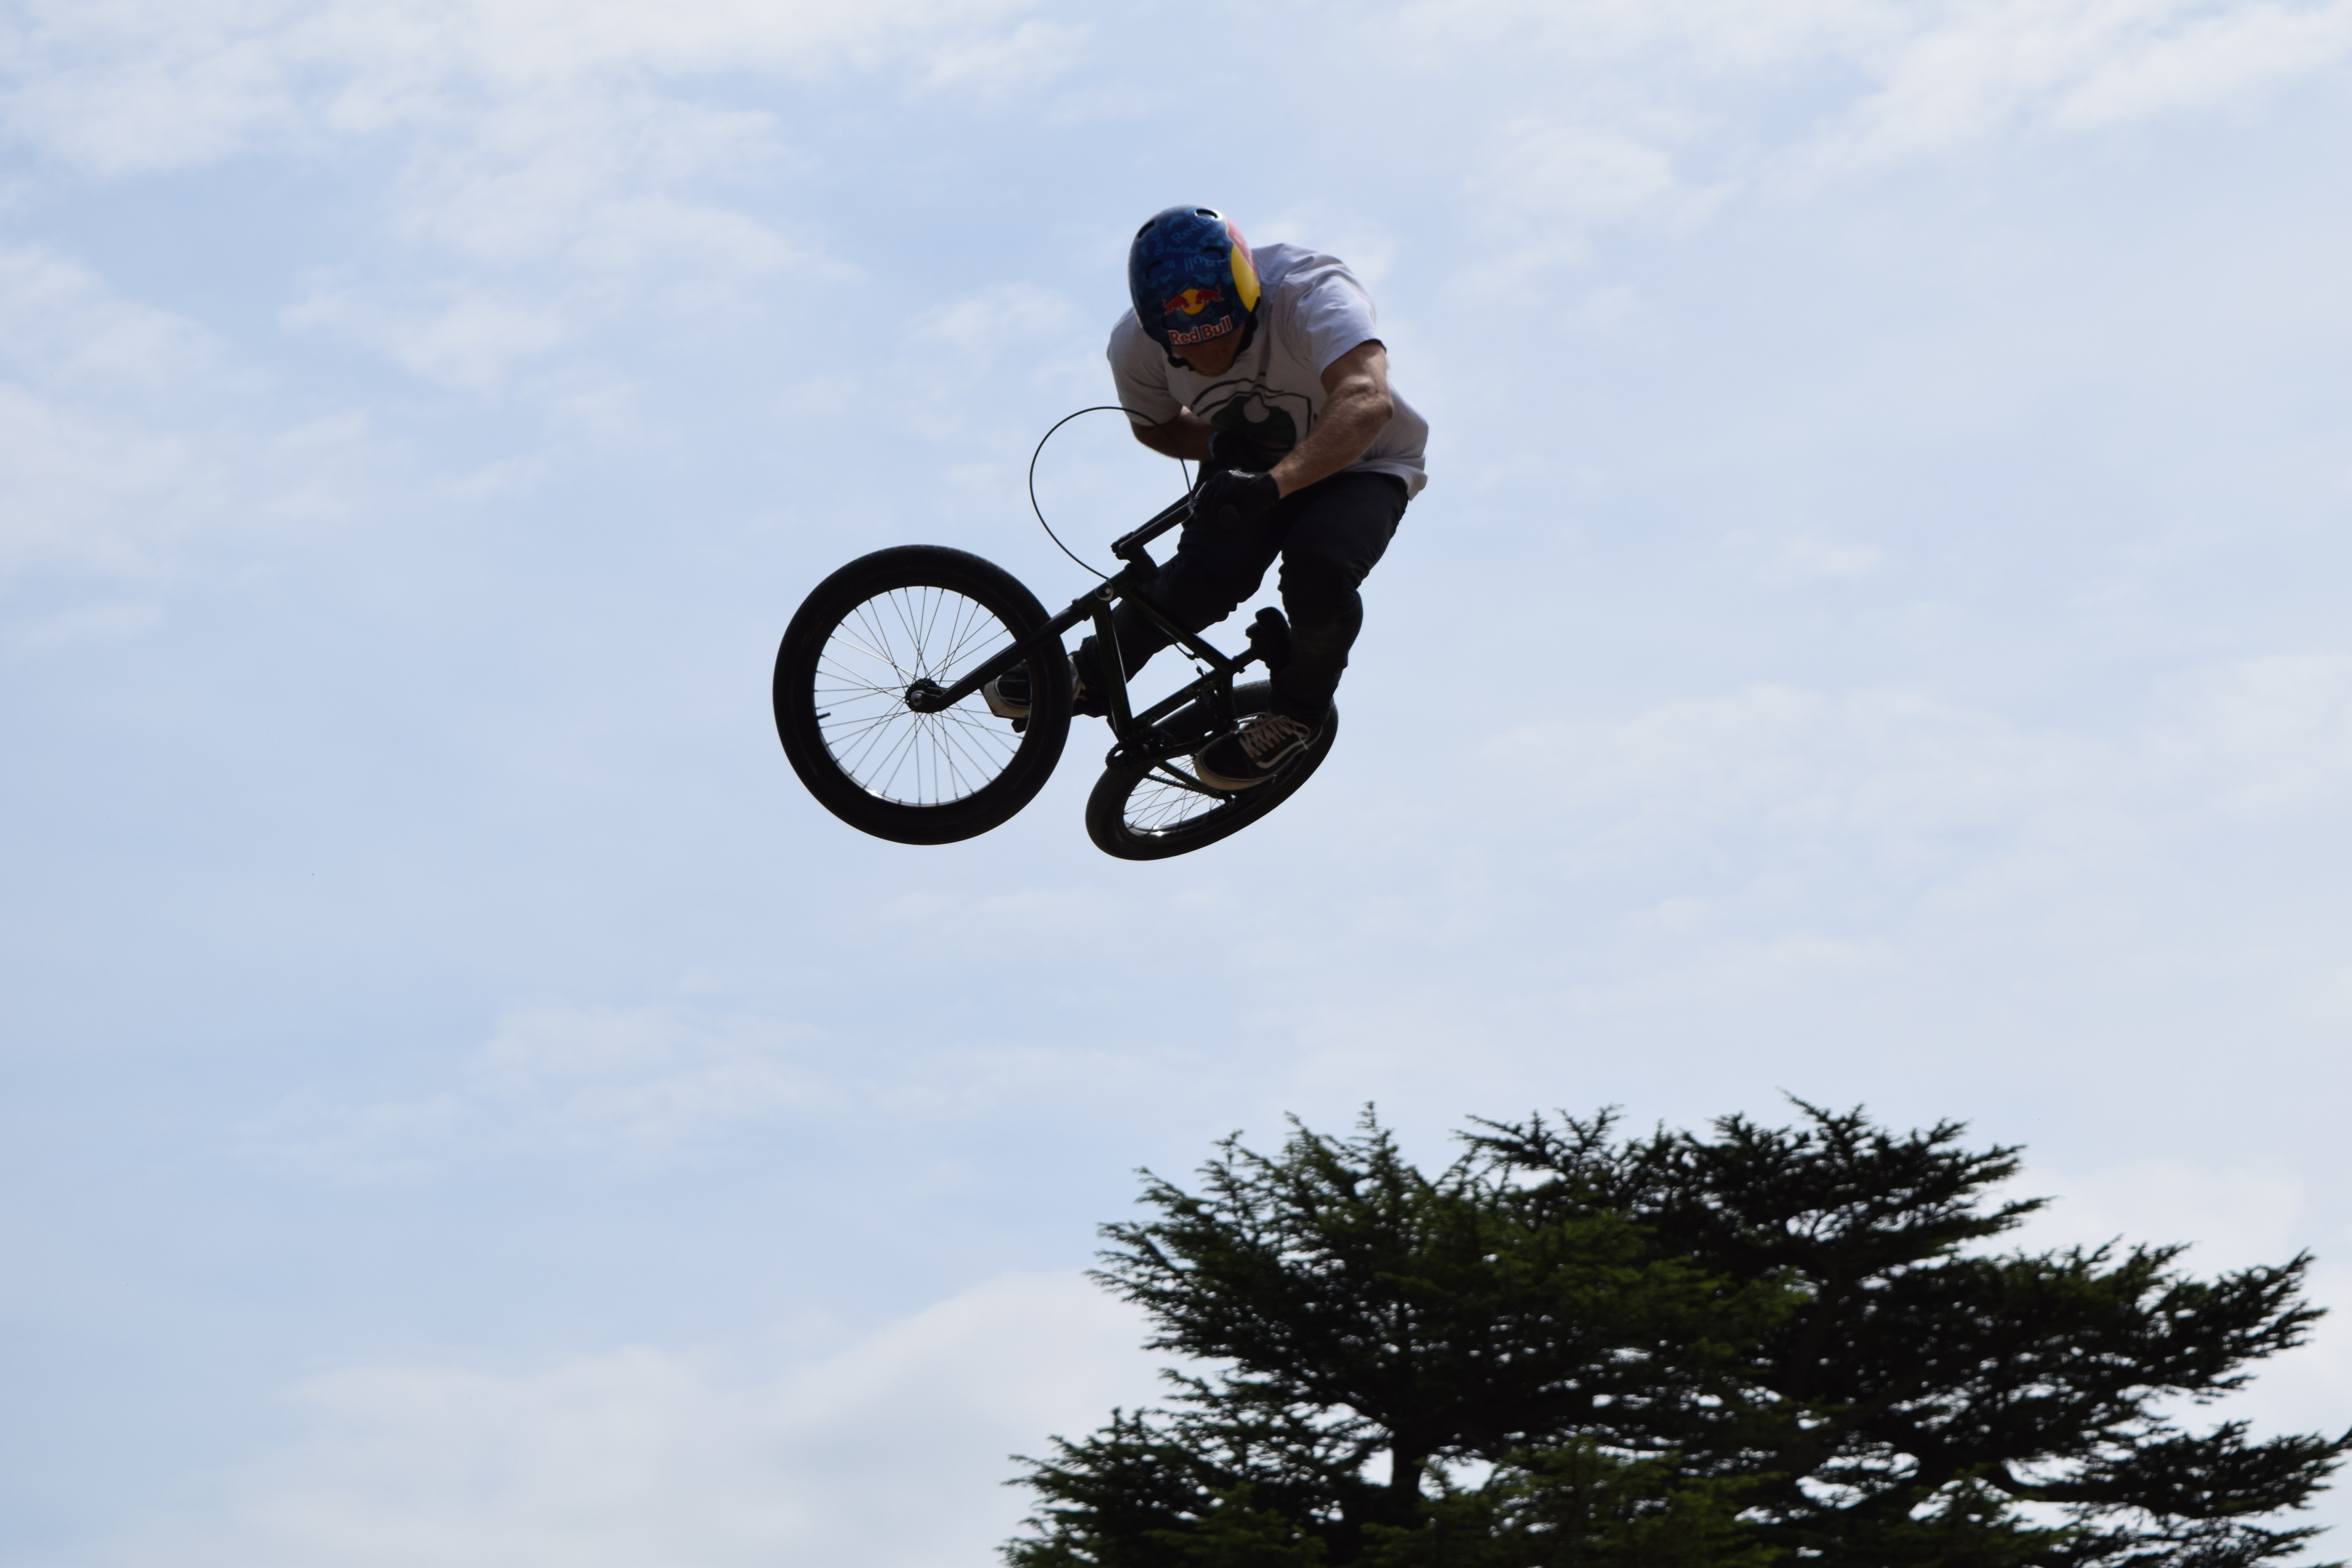
air, bicycle, bike, vehicle, motocross, action, extreme sport, mountain bike, sports, downhill, racing, danger, freestyle, trick, freeride, stunt, mountain biking, freestyle motocross, cycle sport, bicycle racing, downhill mountain biking, bicycle motocross, bmx bike, freestyle bmx, bmx racing